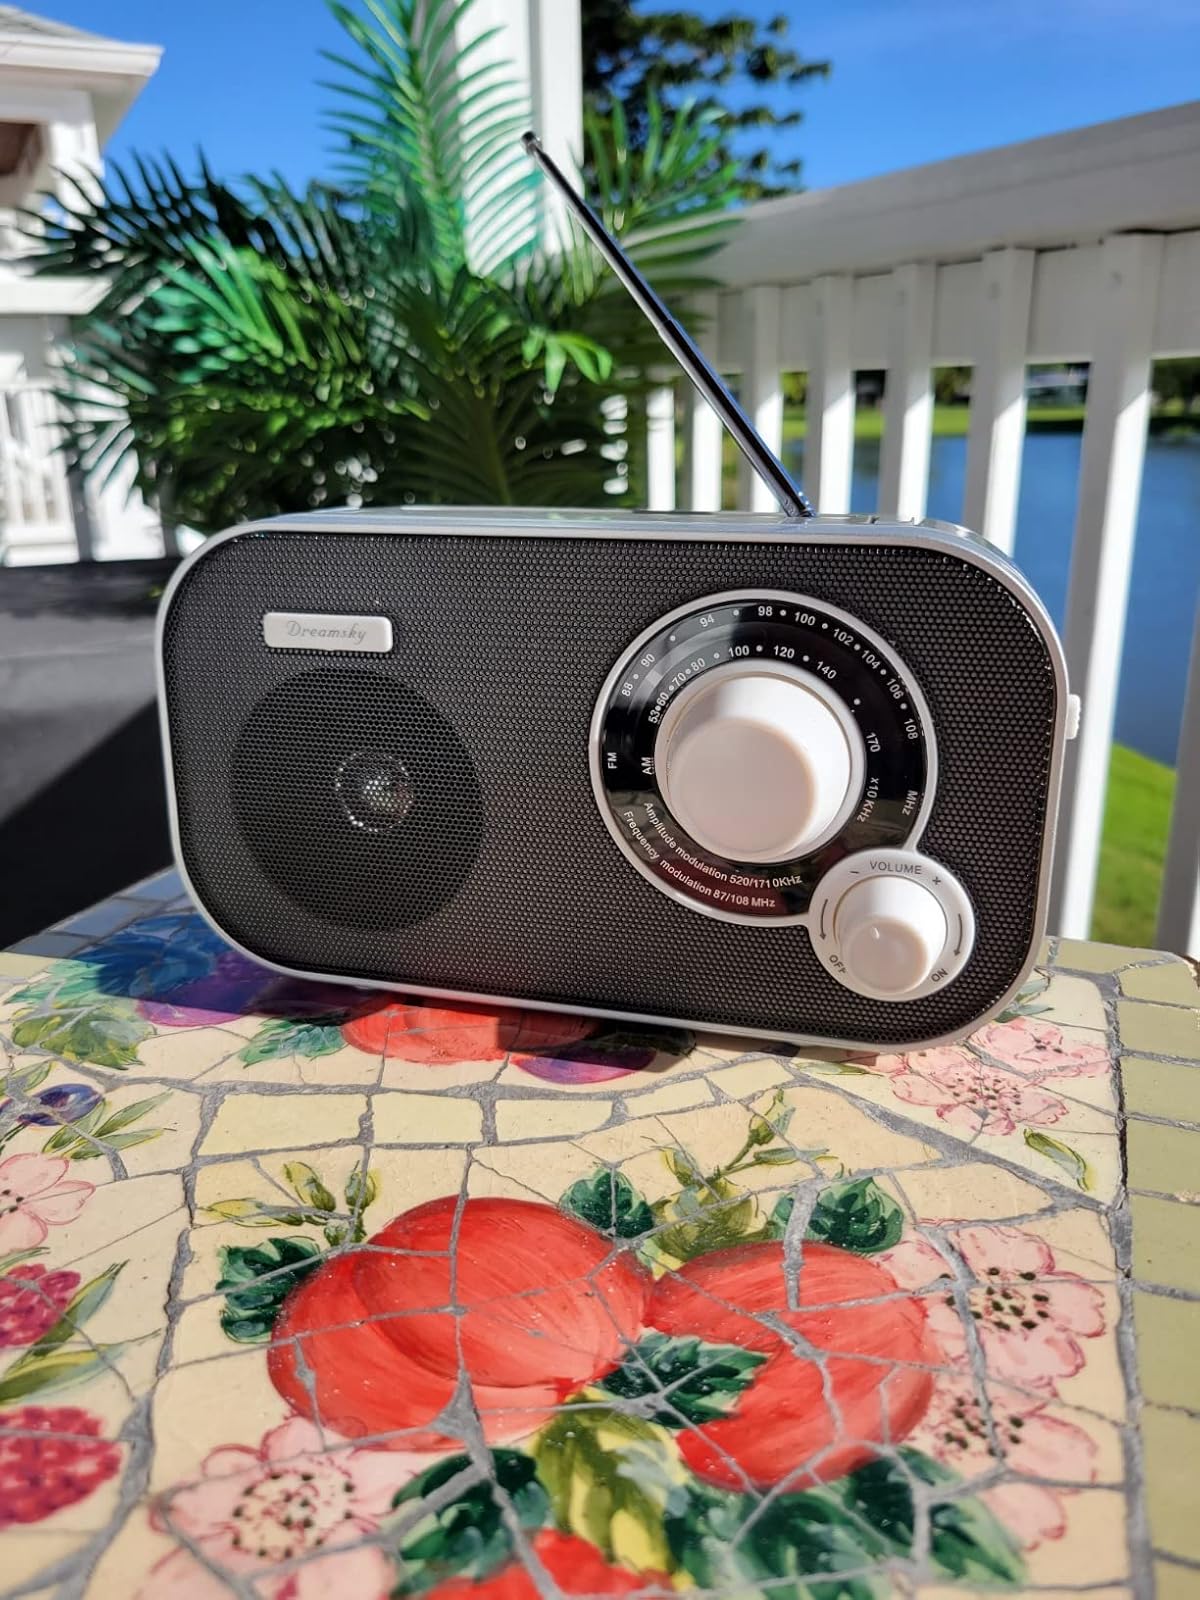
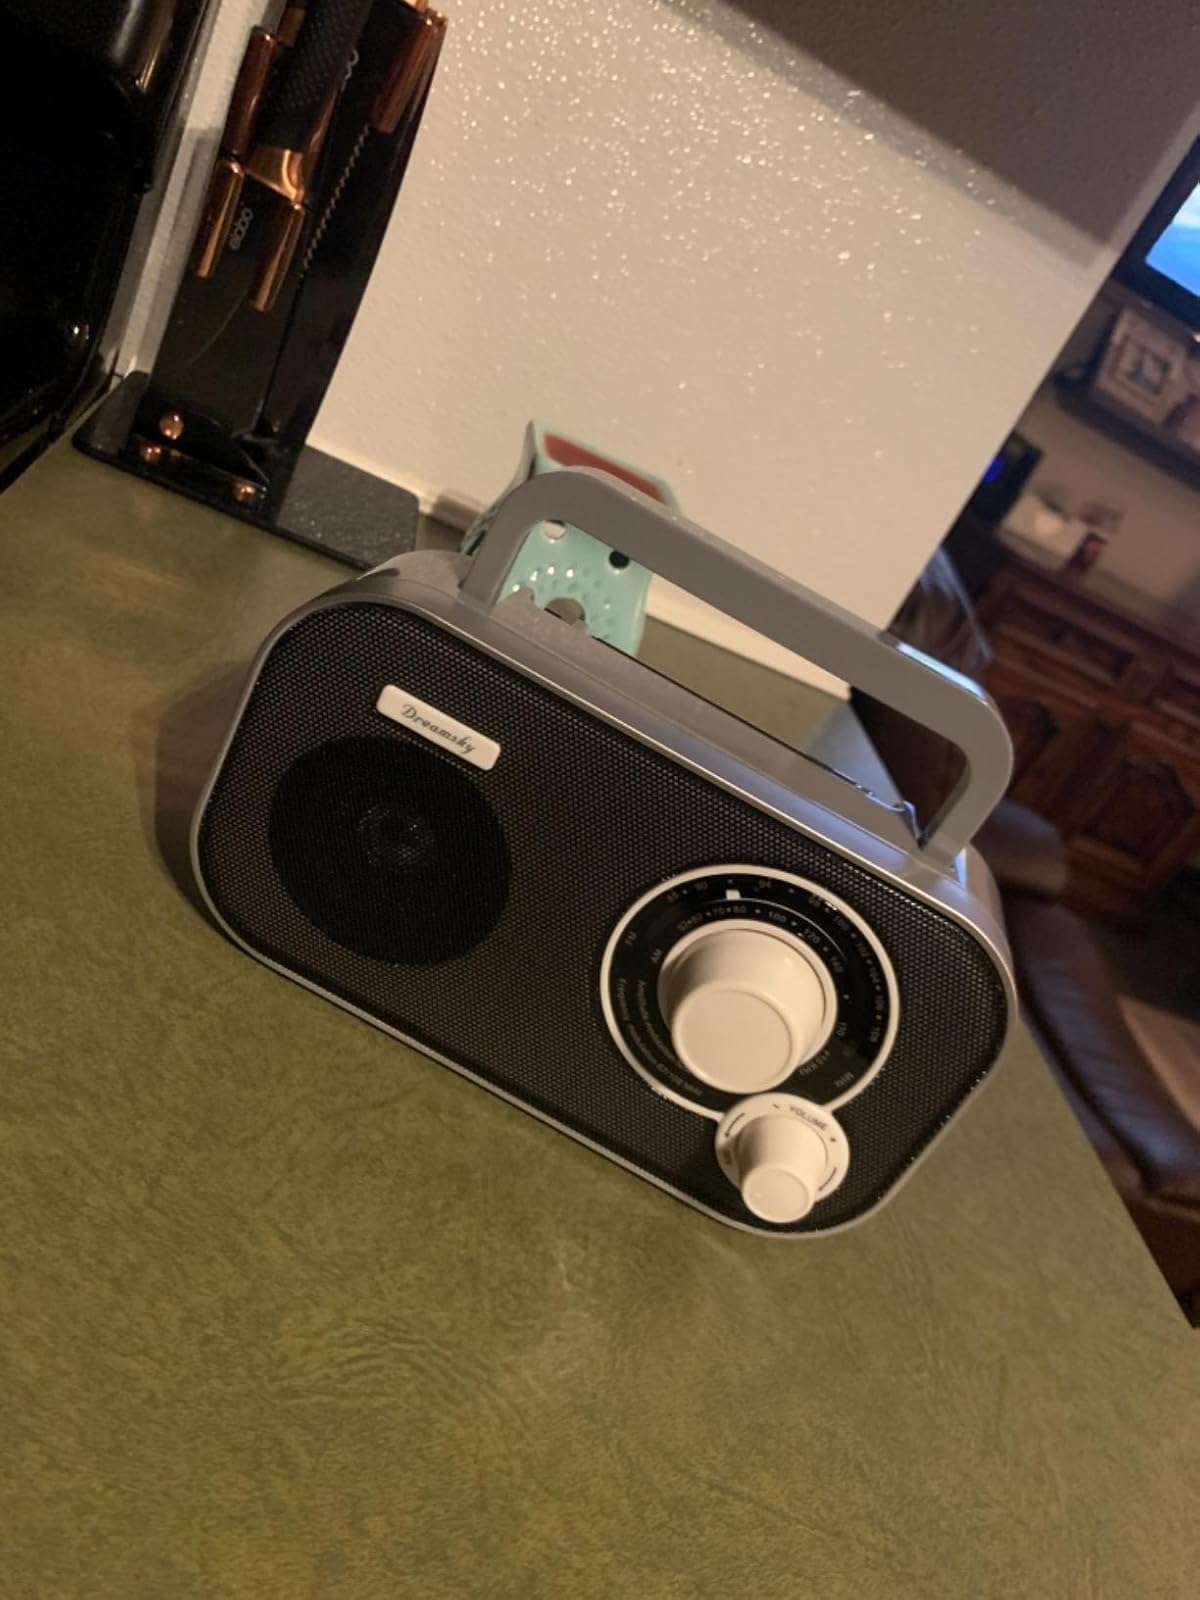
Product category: radio
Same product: yes